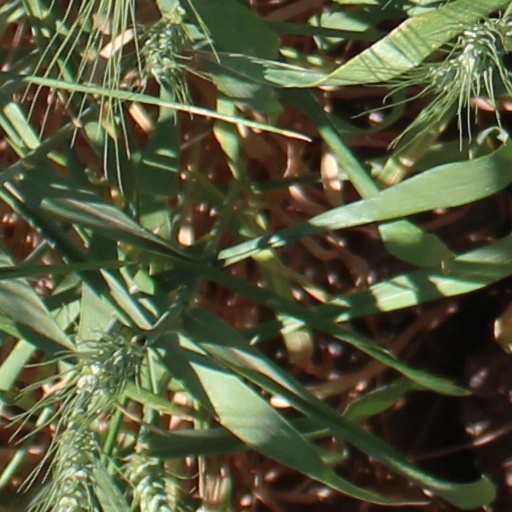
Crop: wheat